Yarnton railway station

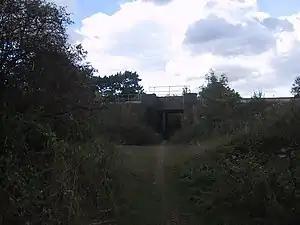
The footpath near the site of the station in 2013

Yarnton Junction was a three-platform station serving the village of Yarnton, Oxfordshire. It was built in 1861 at the junction of the Oxford, Worcester and Wolverhampton Railway and Witney Railway, north of Oxford. British Railways closed the station to passengers in 1962 and it was demolished .